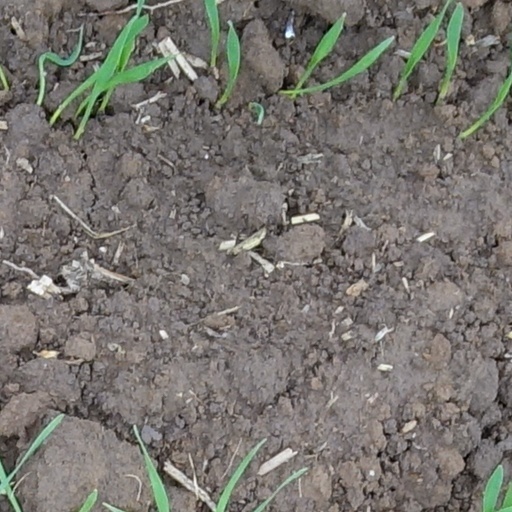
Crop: wheat